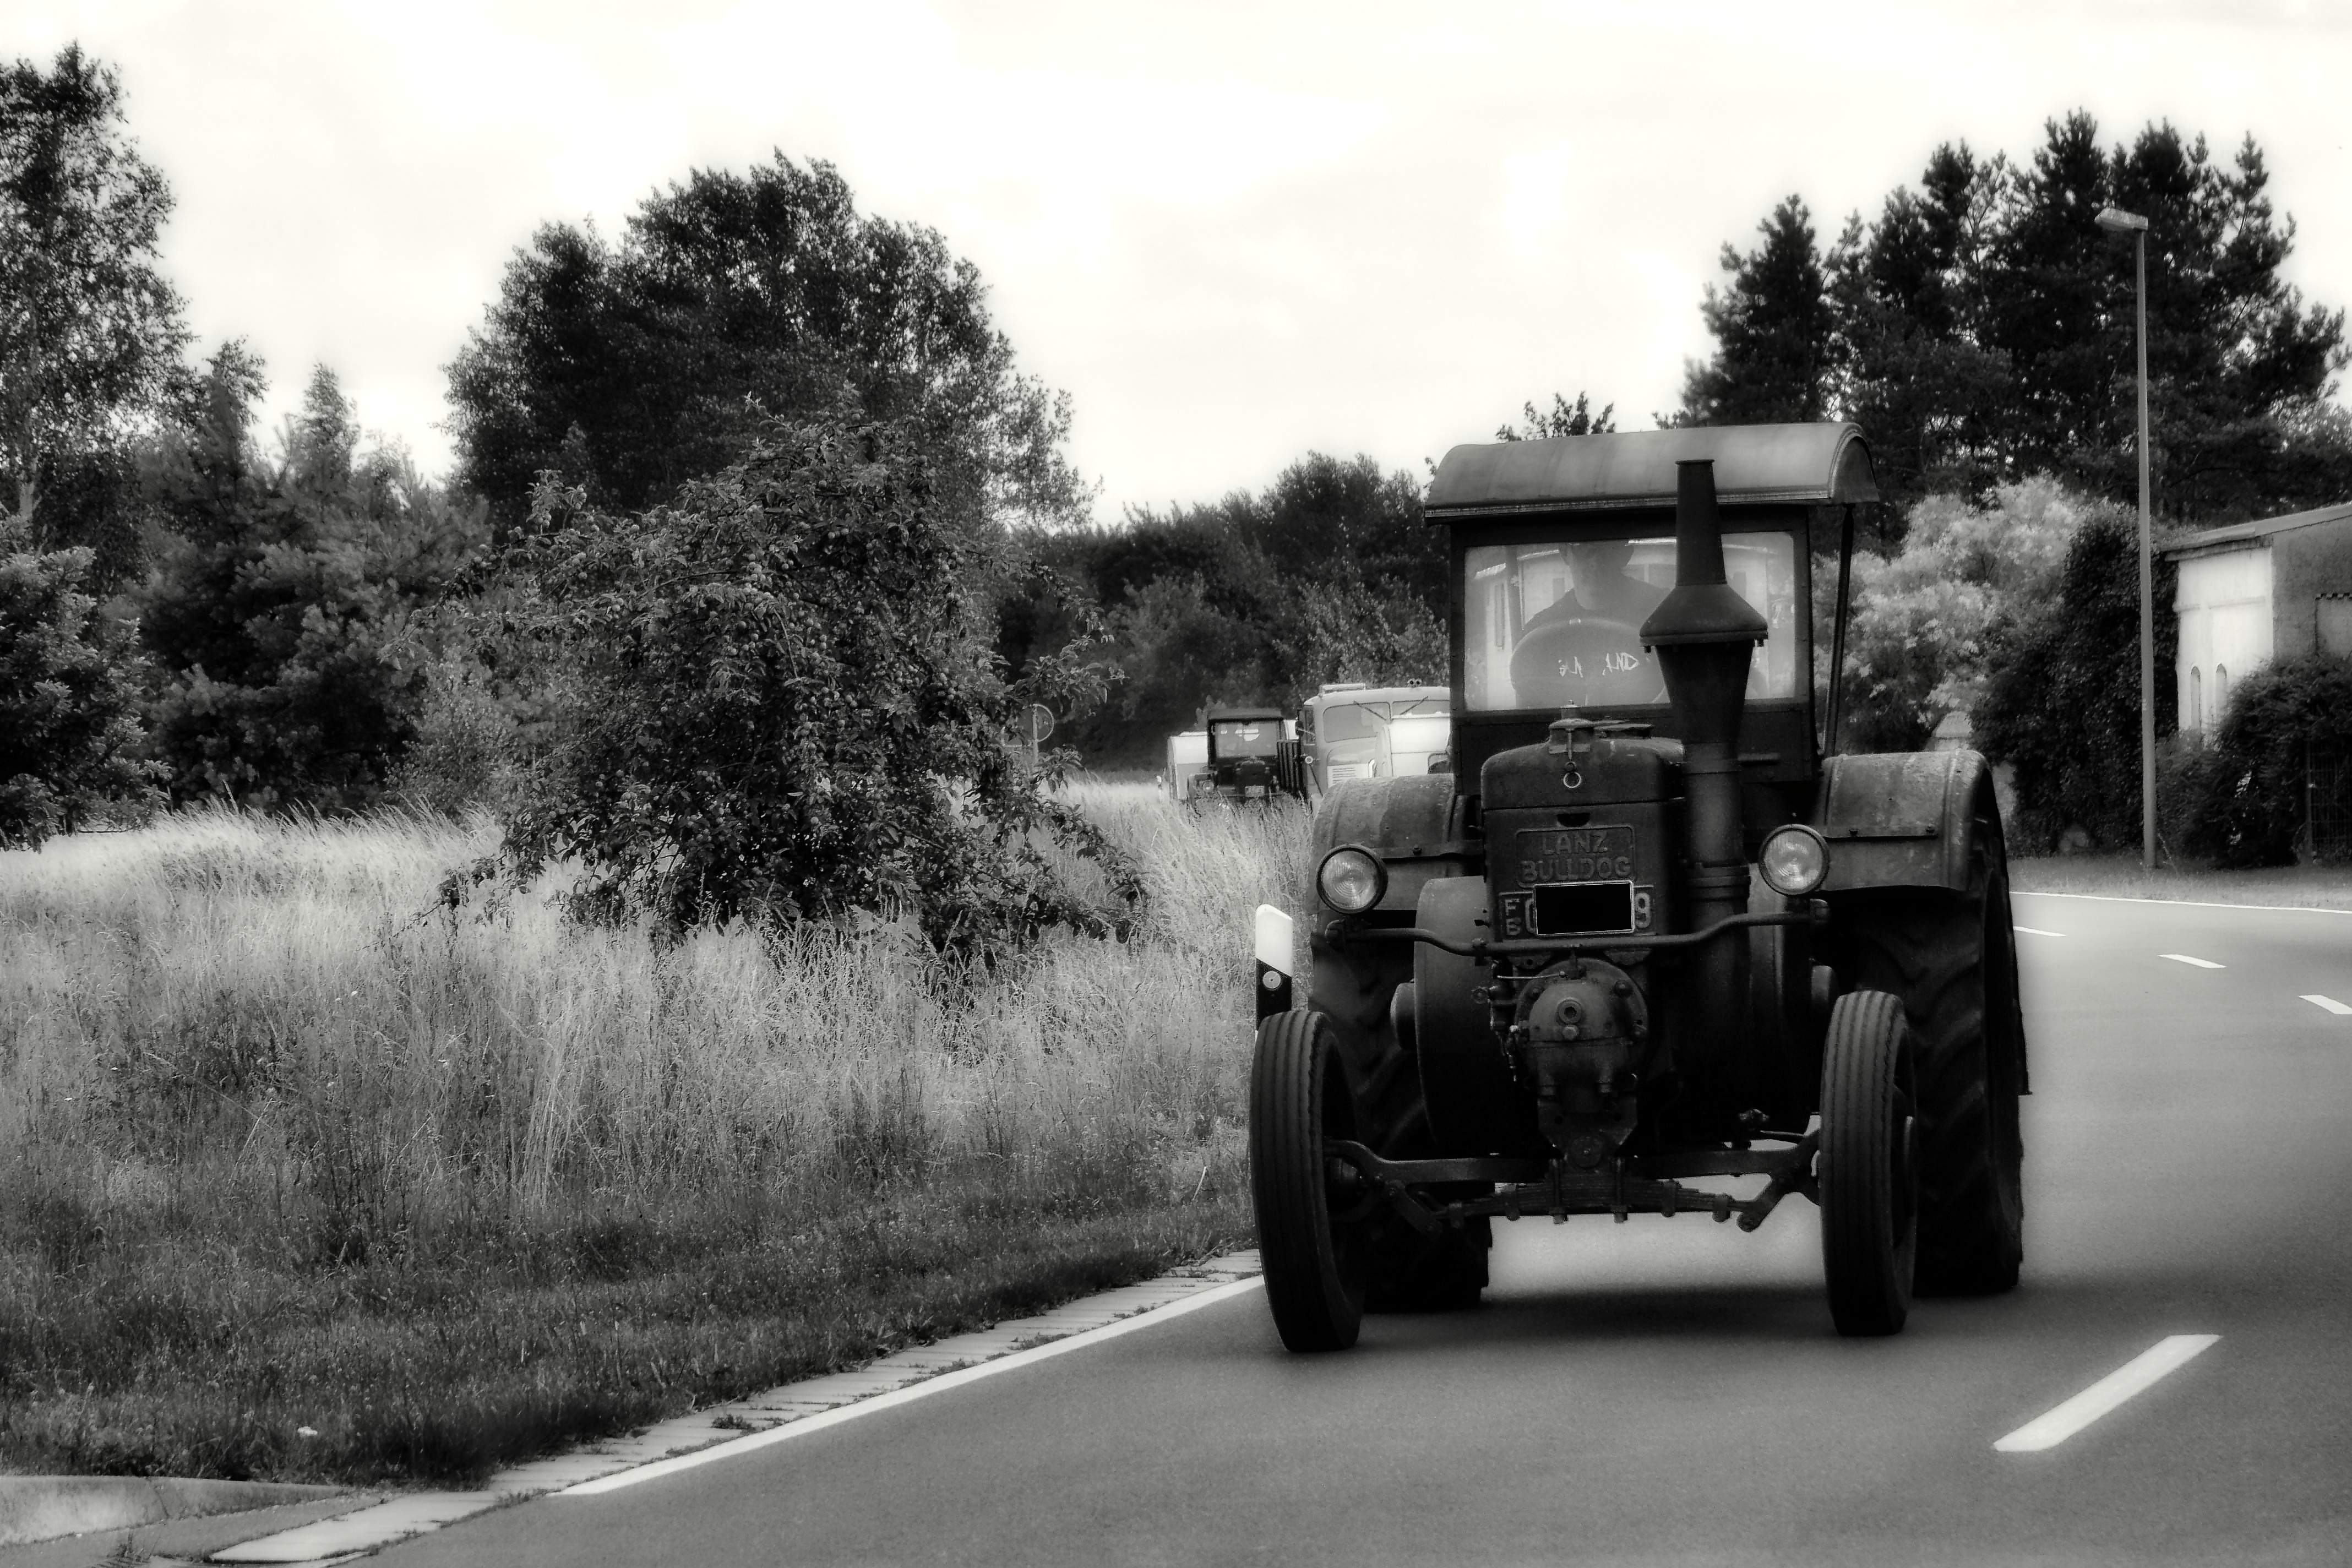
tree, black and white, road, car, asphalt, transport, vehicle, monochrome, bulldog, vintage car, photograph, oldtimer, lanz, historically, agricultural machinery, lanz bulldog, d9506, monochrome photography, automobile make, single lens reflex camera